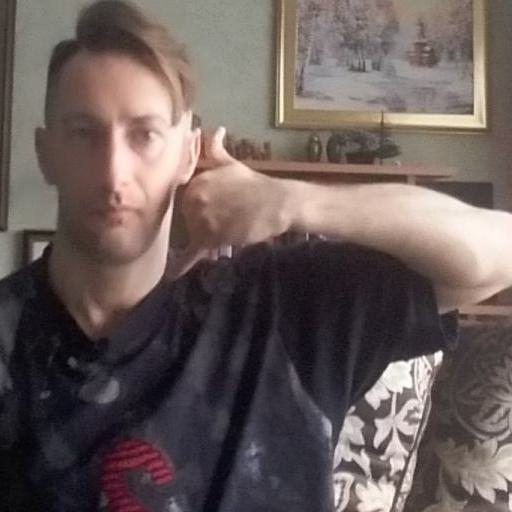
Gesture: call